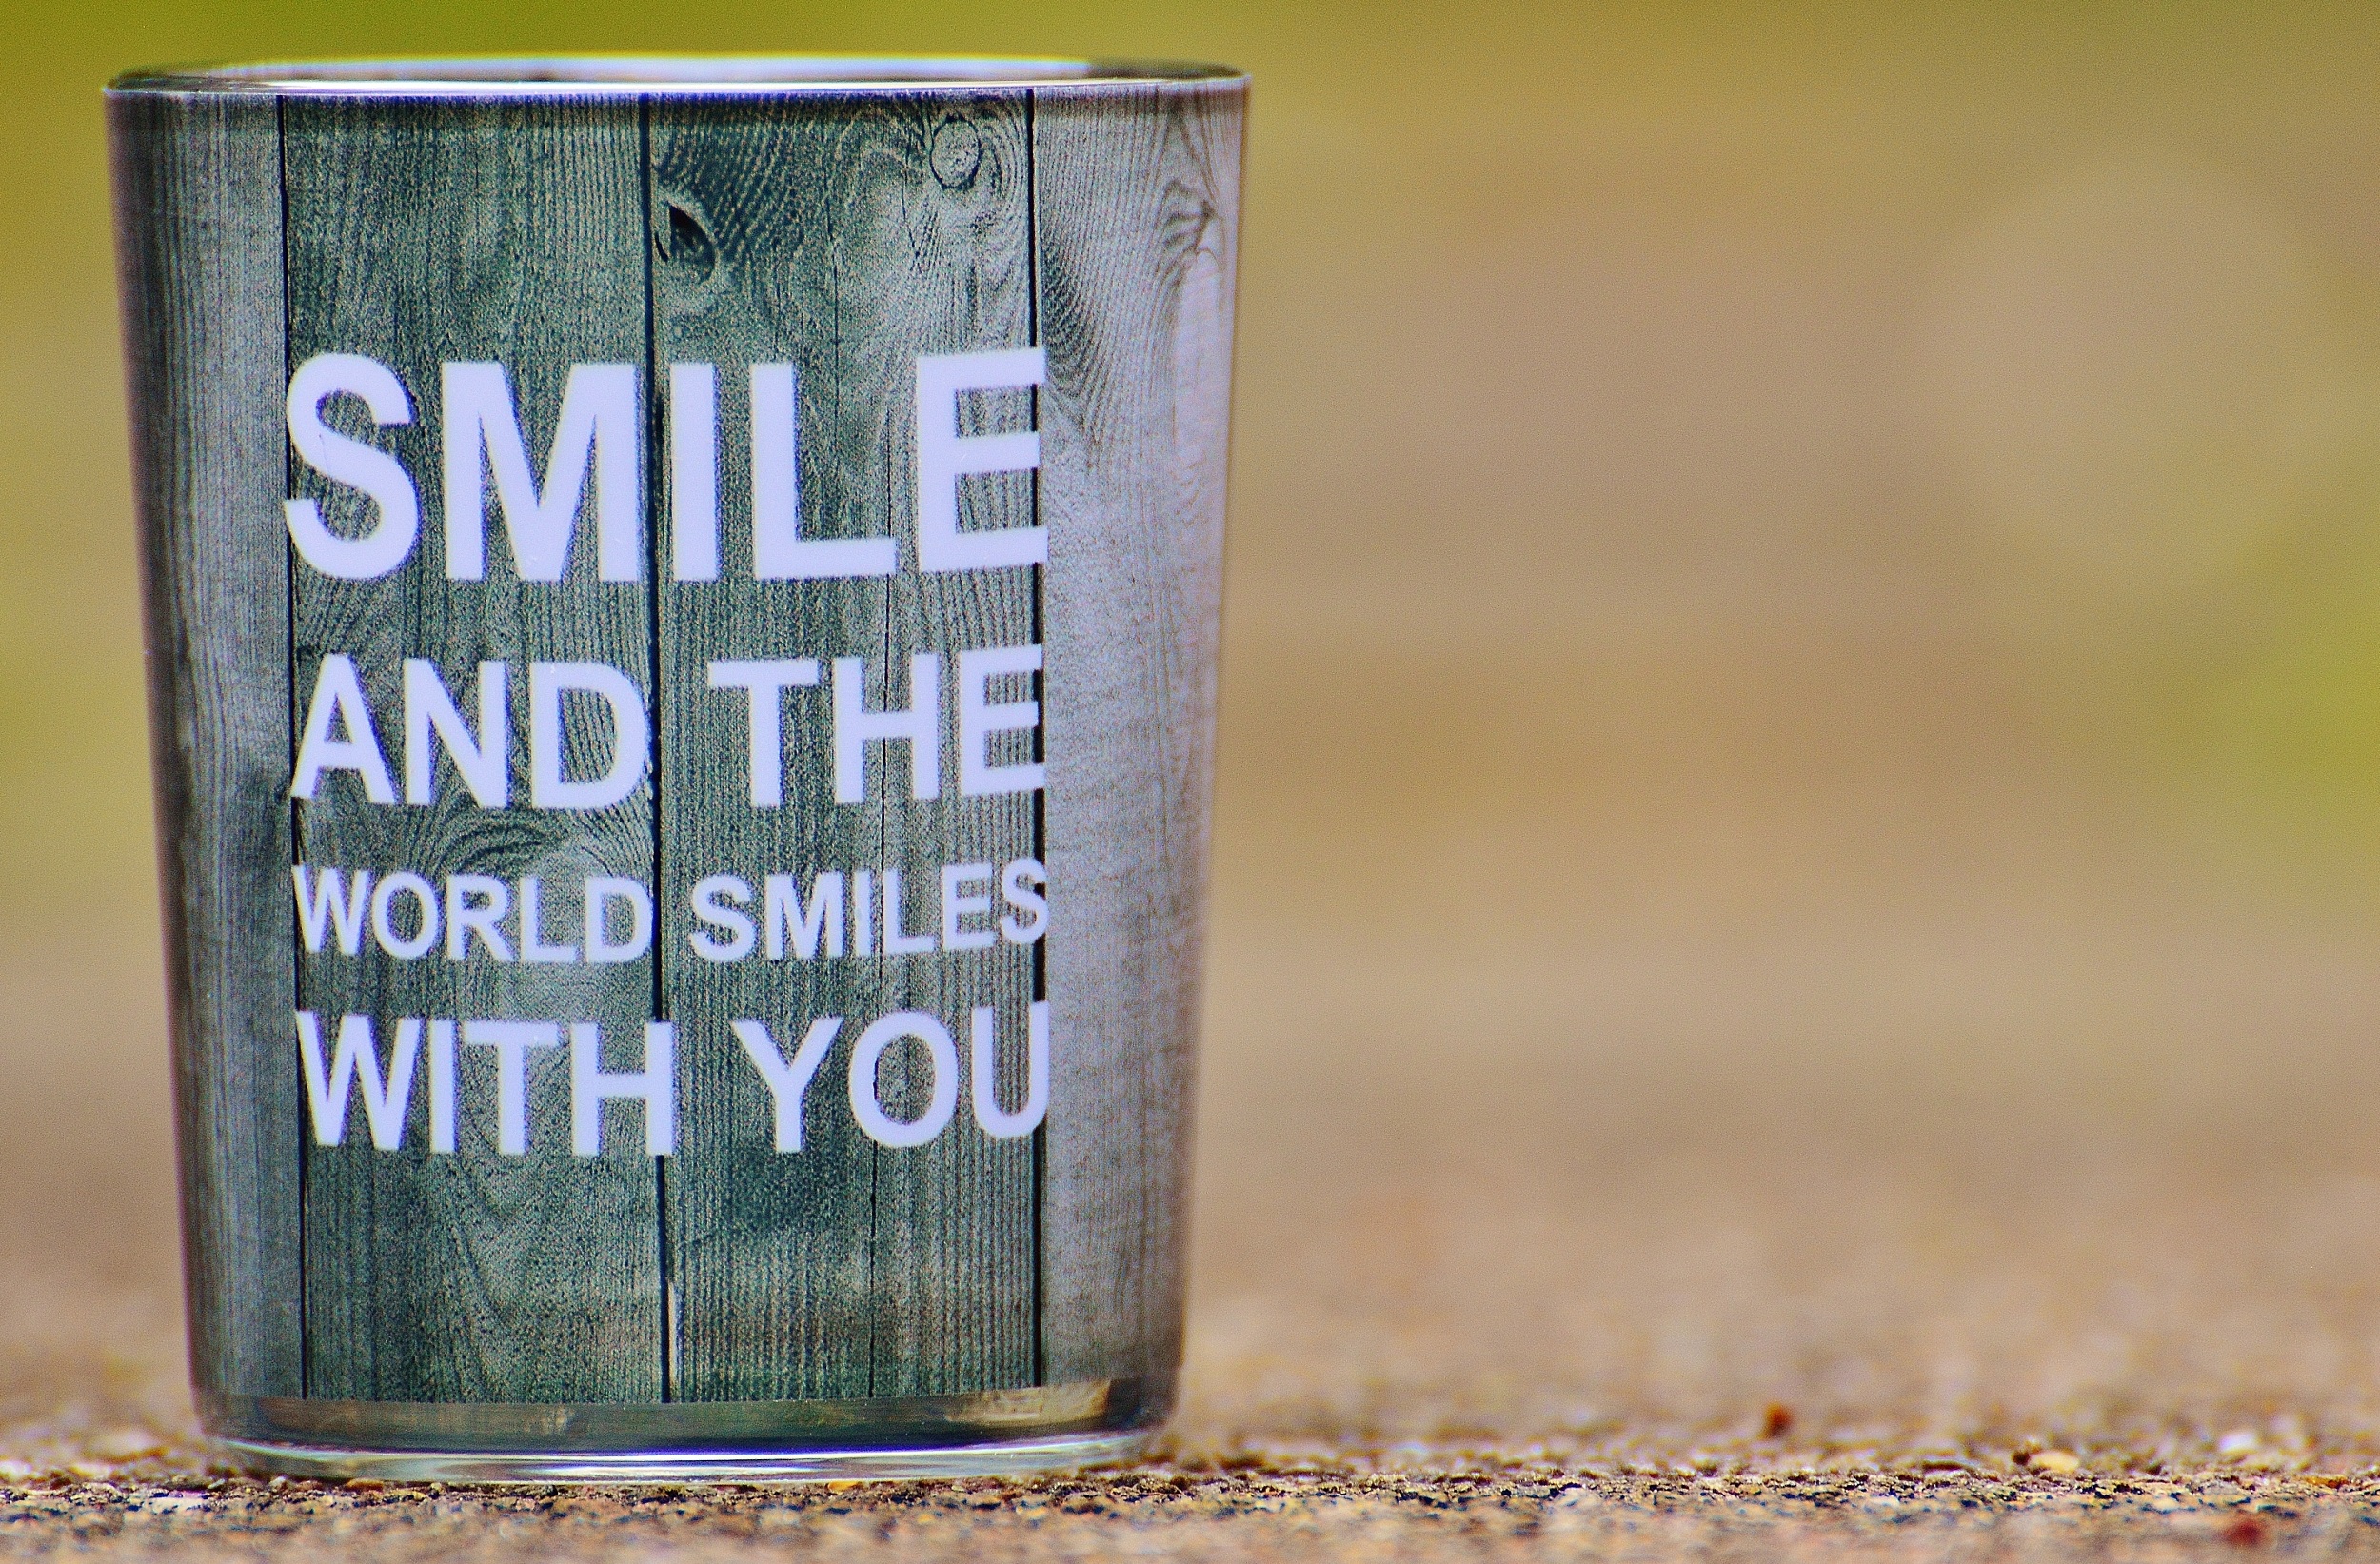
green, drink, lighting, smile, laugh, cheerful, happy, joy, luck, emotion, satisfaction, good mood, joy of life